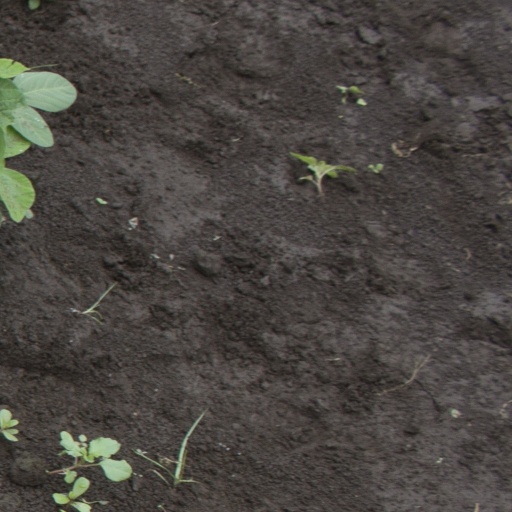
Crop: soybean